Overgrip

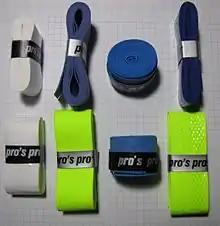
Different overgrips

An overgrip (also known as an overwrap) is a soft, padded, clothlike tape wrapped around the grip of a racquet, and are commonly used in the sport of tennis, badminton, squash, and pickleball. The purposes of an overgrip include (but are not limited to) increasing the racquet handle's circumference, customizing the texture and feel of the handle, adding padding/cushioning for more comfort, or for cosmetic purposes (many overgrips have multiple color and pattern options). There are generally two categories of overgrips: Tacky grips help increase the tackiness (stickiness) of the racquet handle to allow for a better grip and minimize slipping, while absorbent overgrips are designed to absorb the sweat that comes off of a player's palms.